Solar panel

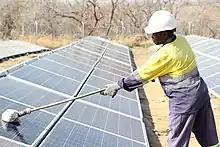
General cleaning of ground-based solar panels at the Shanta Gold mine in Tanzania

Vertical bifacial solar cells are oriented towards east and west to catch the sun's irradiance more efficiently in the morning and evening. Applications include agrivoltaics, solar fencing, highway and railroad noise dampeners and barricades.